Mulroy Bay

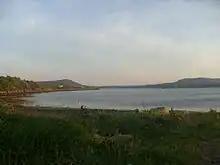
Mulroy Bay, County Donegal

Mulroy Bay is a sea loch on the north coast of County Donegal, Ireland.